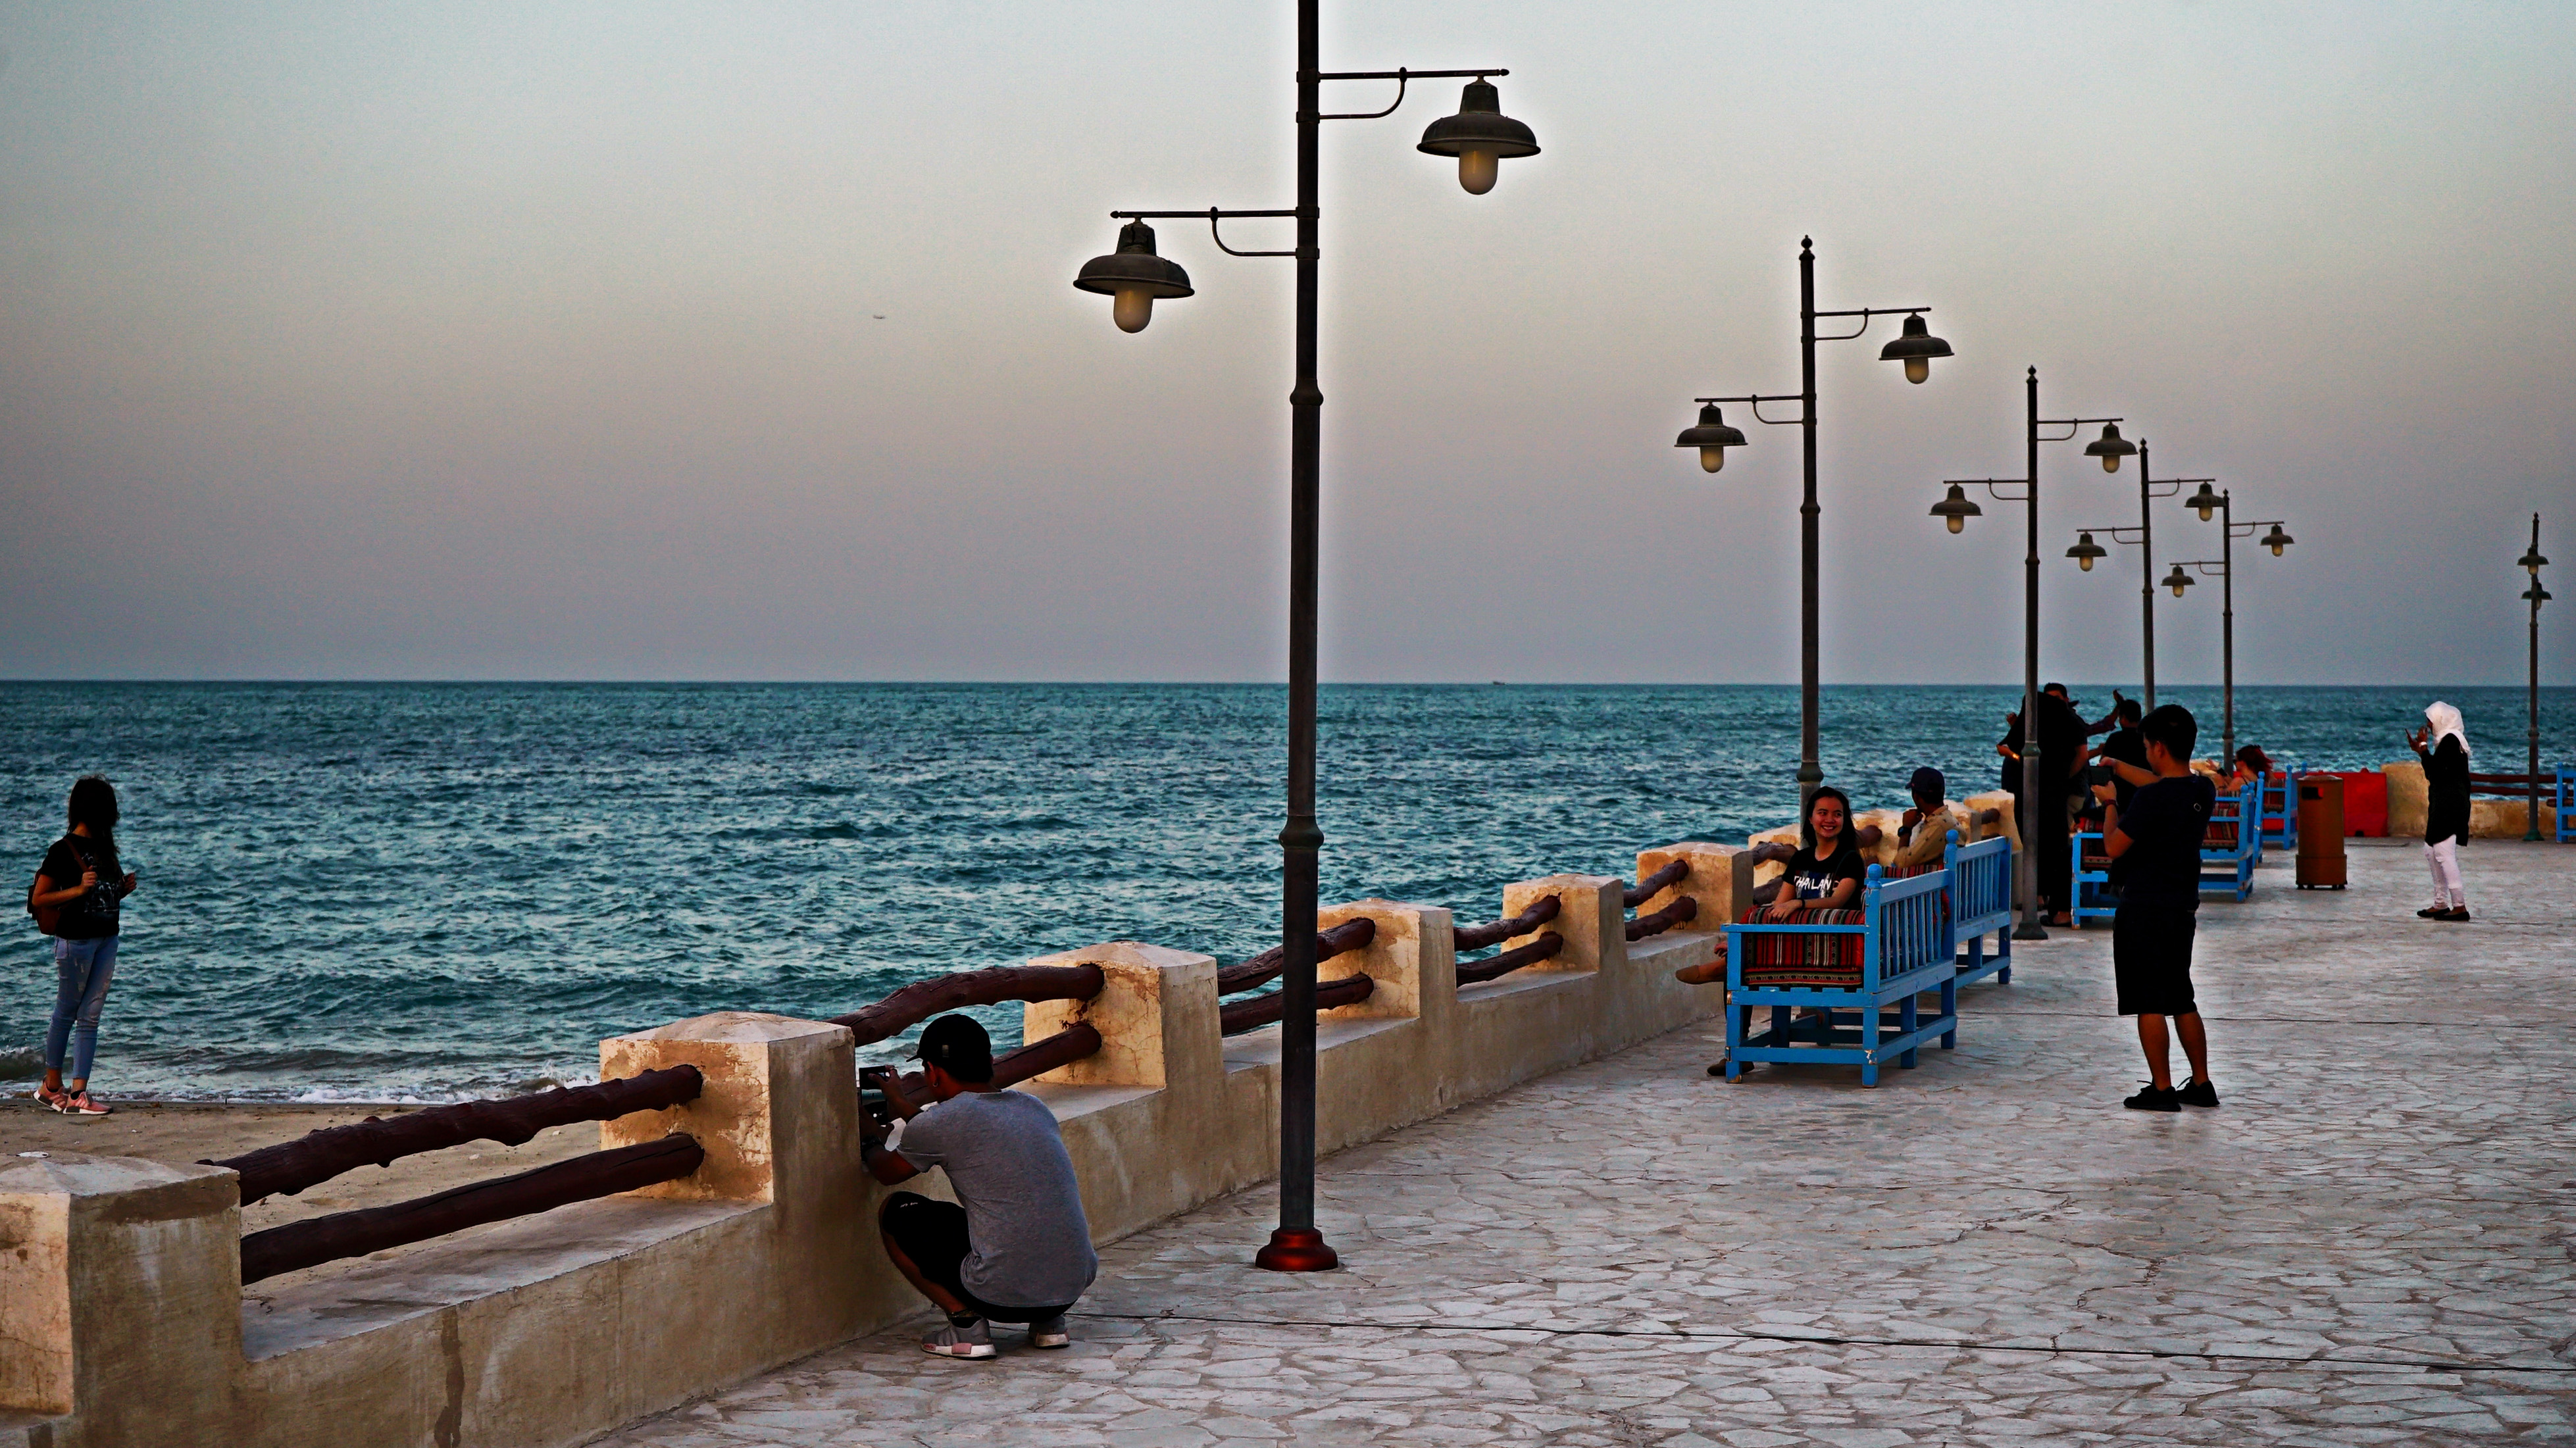
sea, street light, lighting, beach, sky, coast, ocean, horizon, vacation, tourism, light fixture, breakwater, boardwalk, leisure, evening, pier